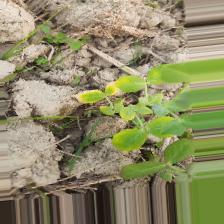
Label: Ascochyta blight